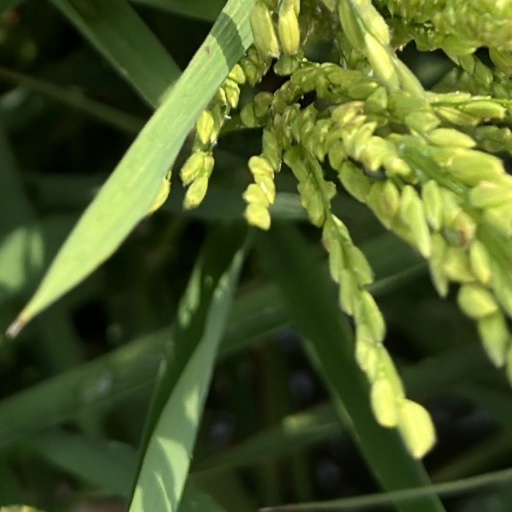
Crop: rice